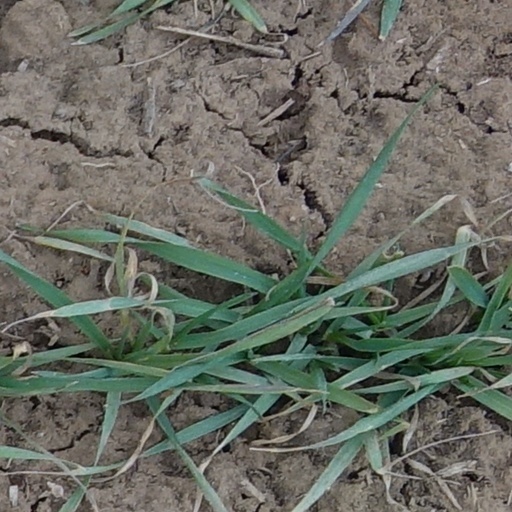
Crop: wheat